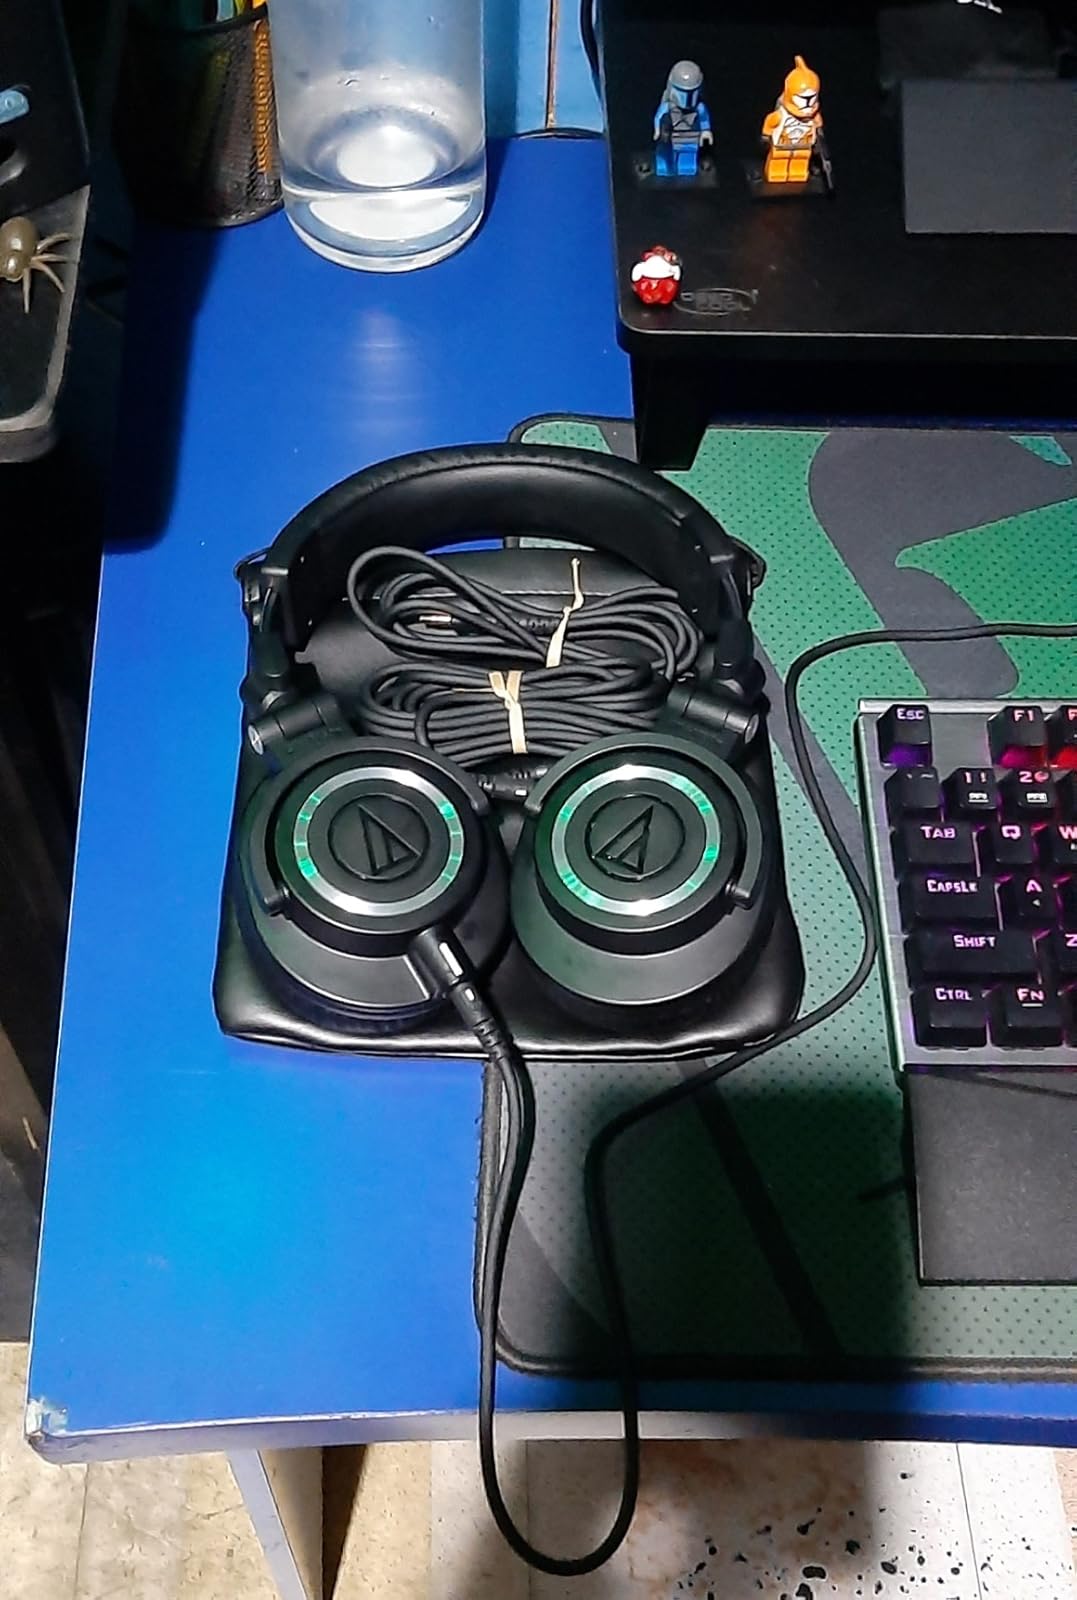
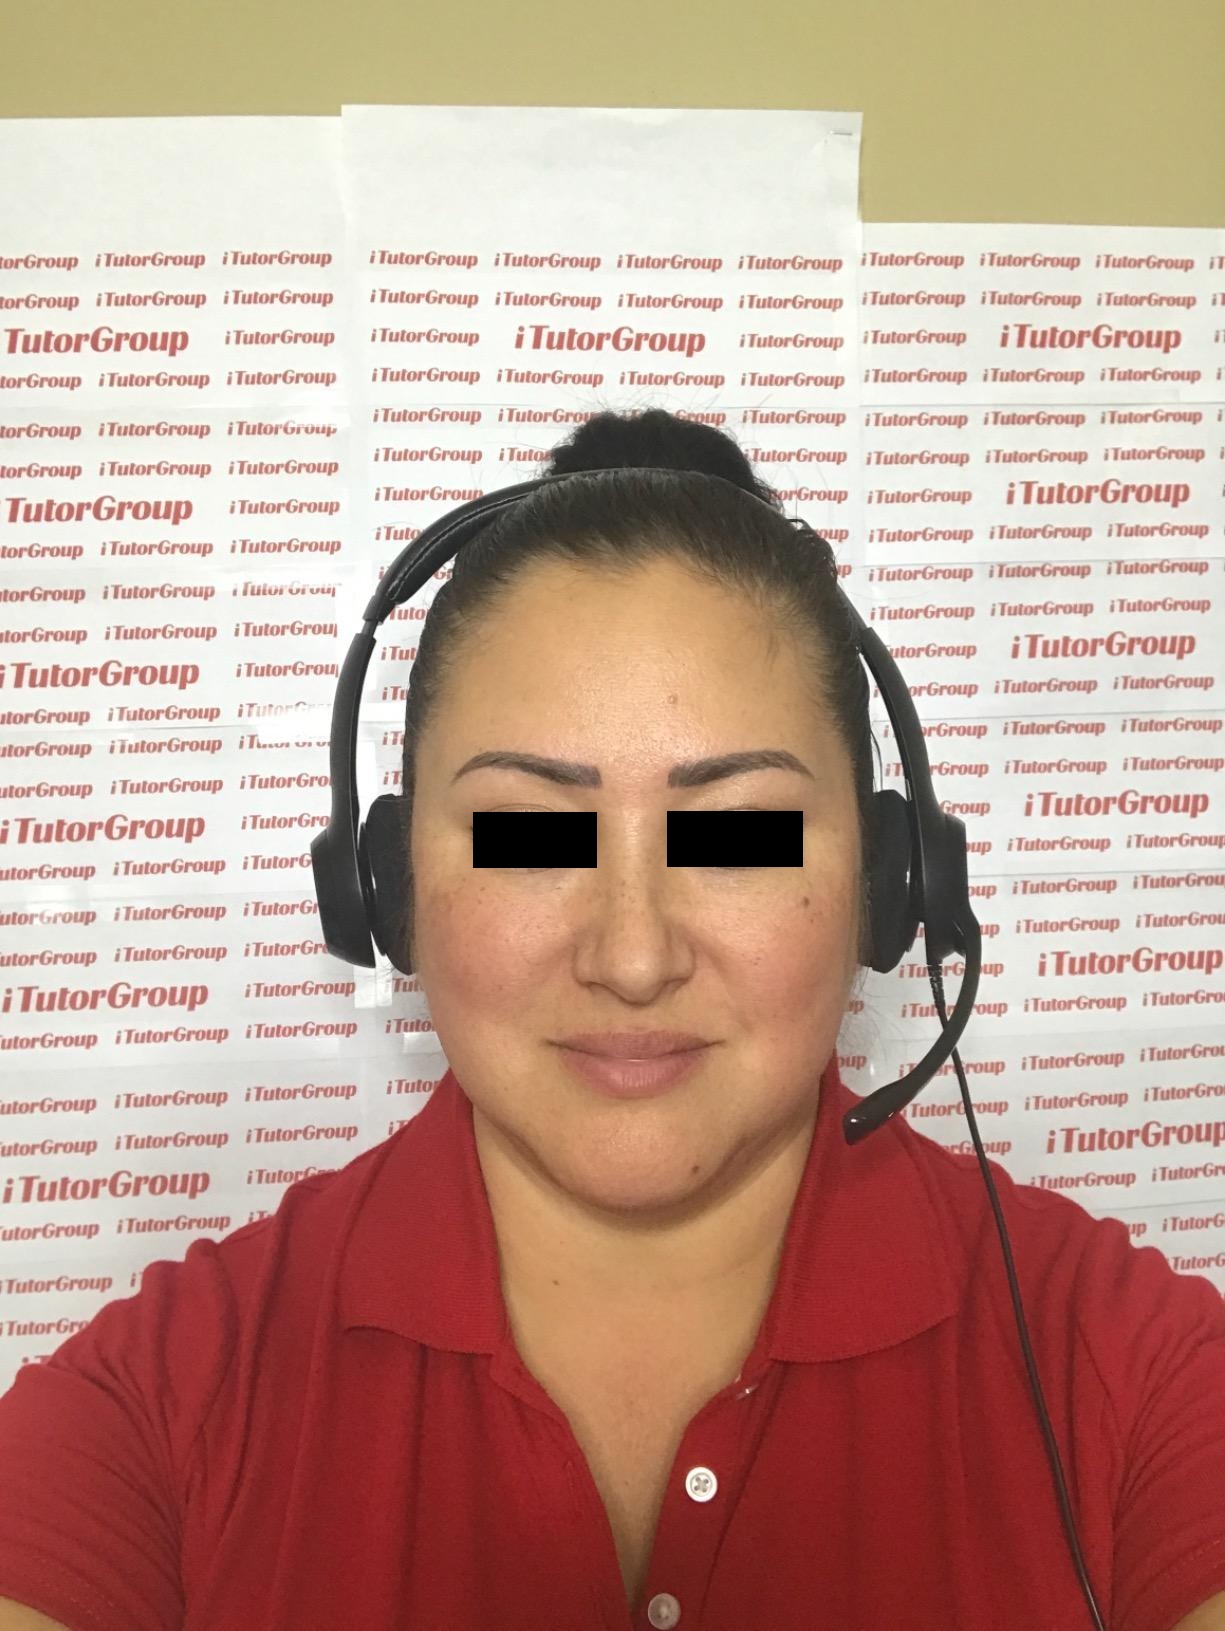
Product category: headphones
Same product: no